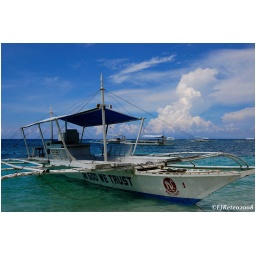
A common boat in Alona beach - Panglao, Bohol